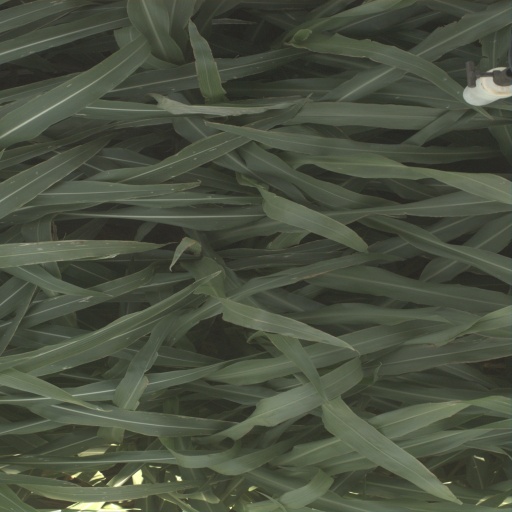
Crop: sorghum